Wandal, Queensland

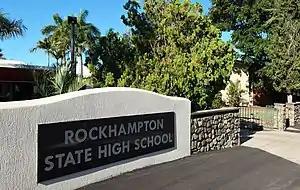
Rockhampton State High School, 2020

The Hall State School is a government primary (Prep–6) school for boys and girls at Murray Street. In 2018, the school had an enrolment of 322 students with 30 teachers (27 full-time equivalent) and 21 non-teaching staff (14 full-time equivalent). It includes a special education program.